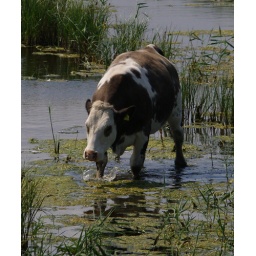
cow in water 2